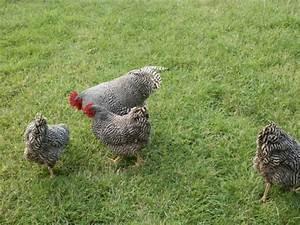
chicken